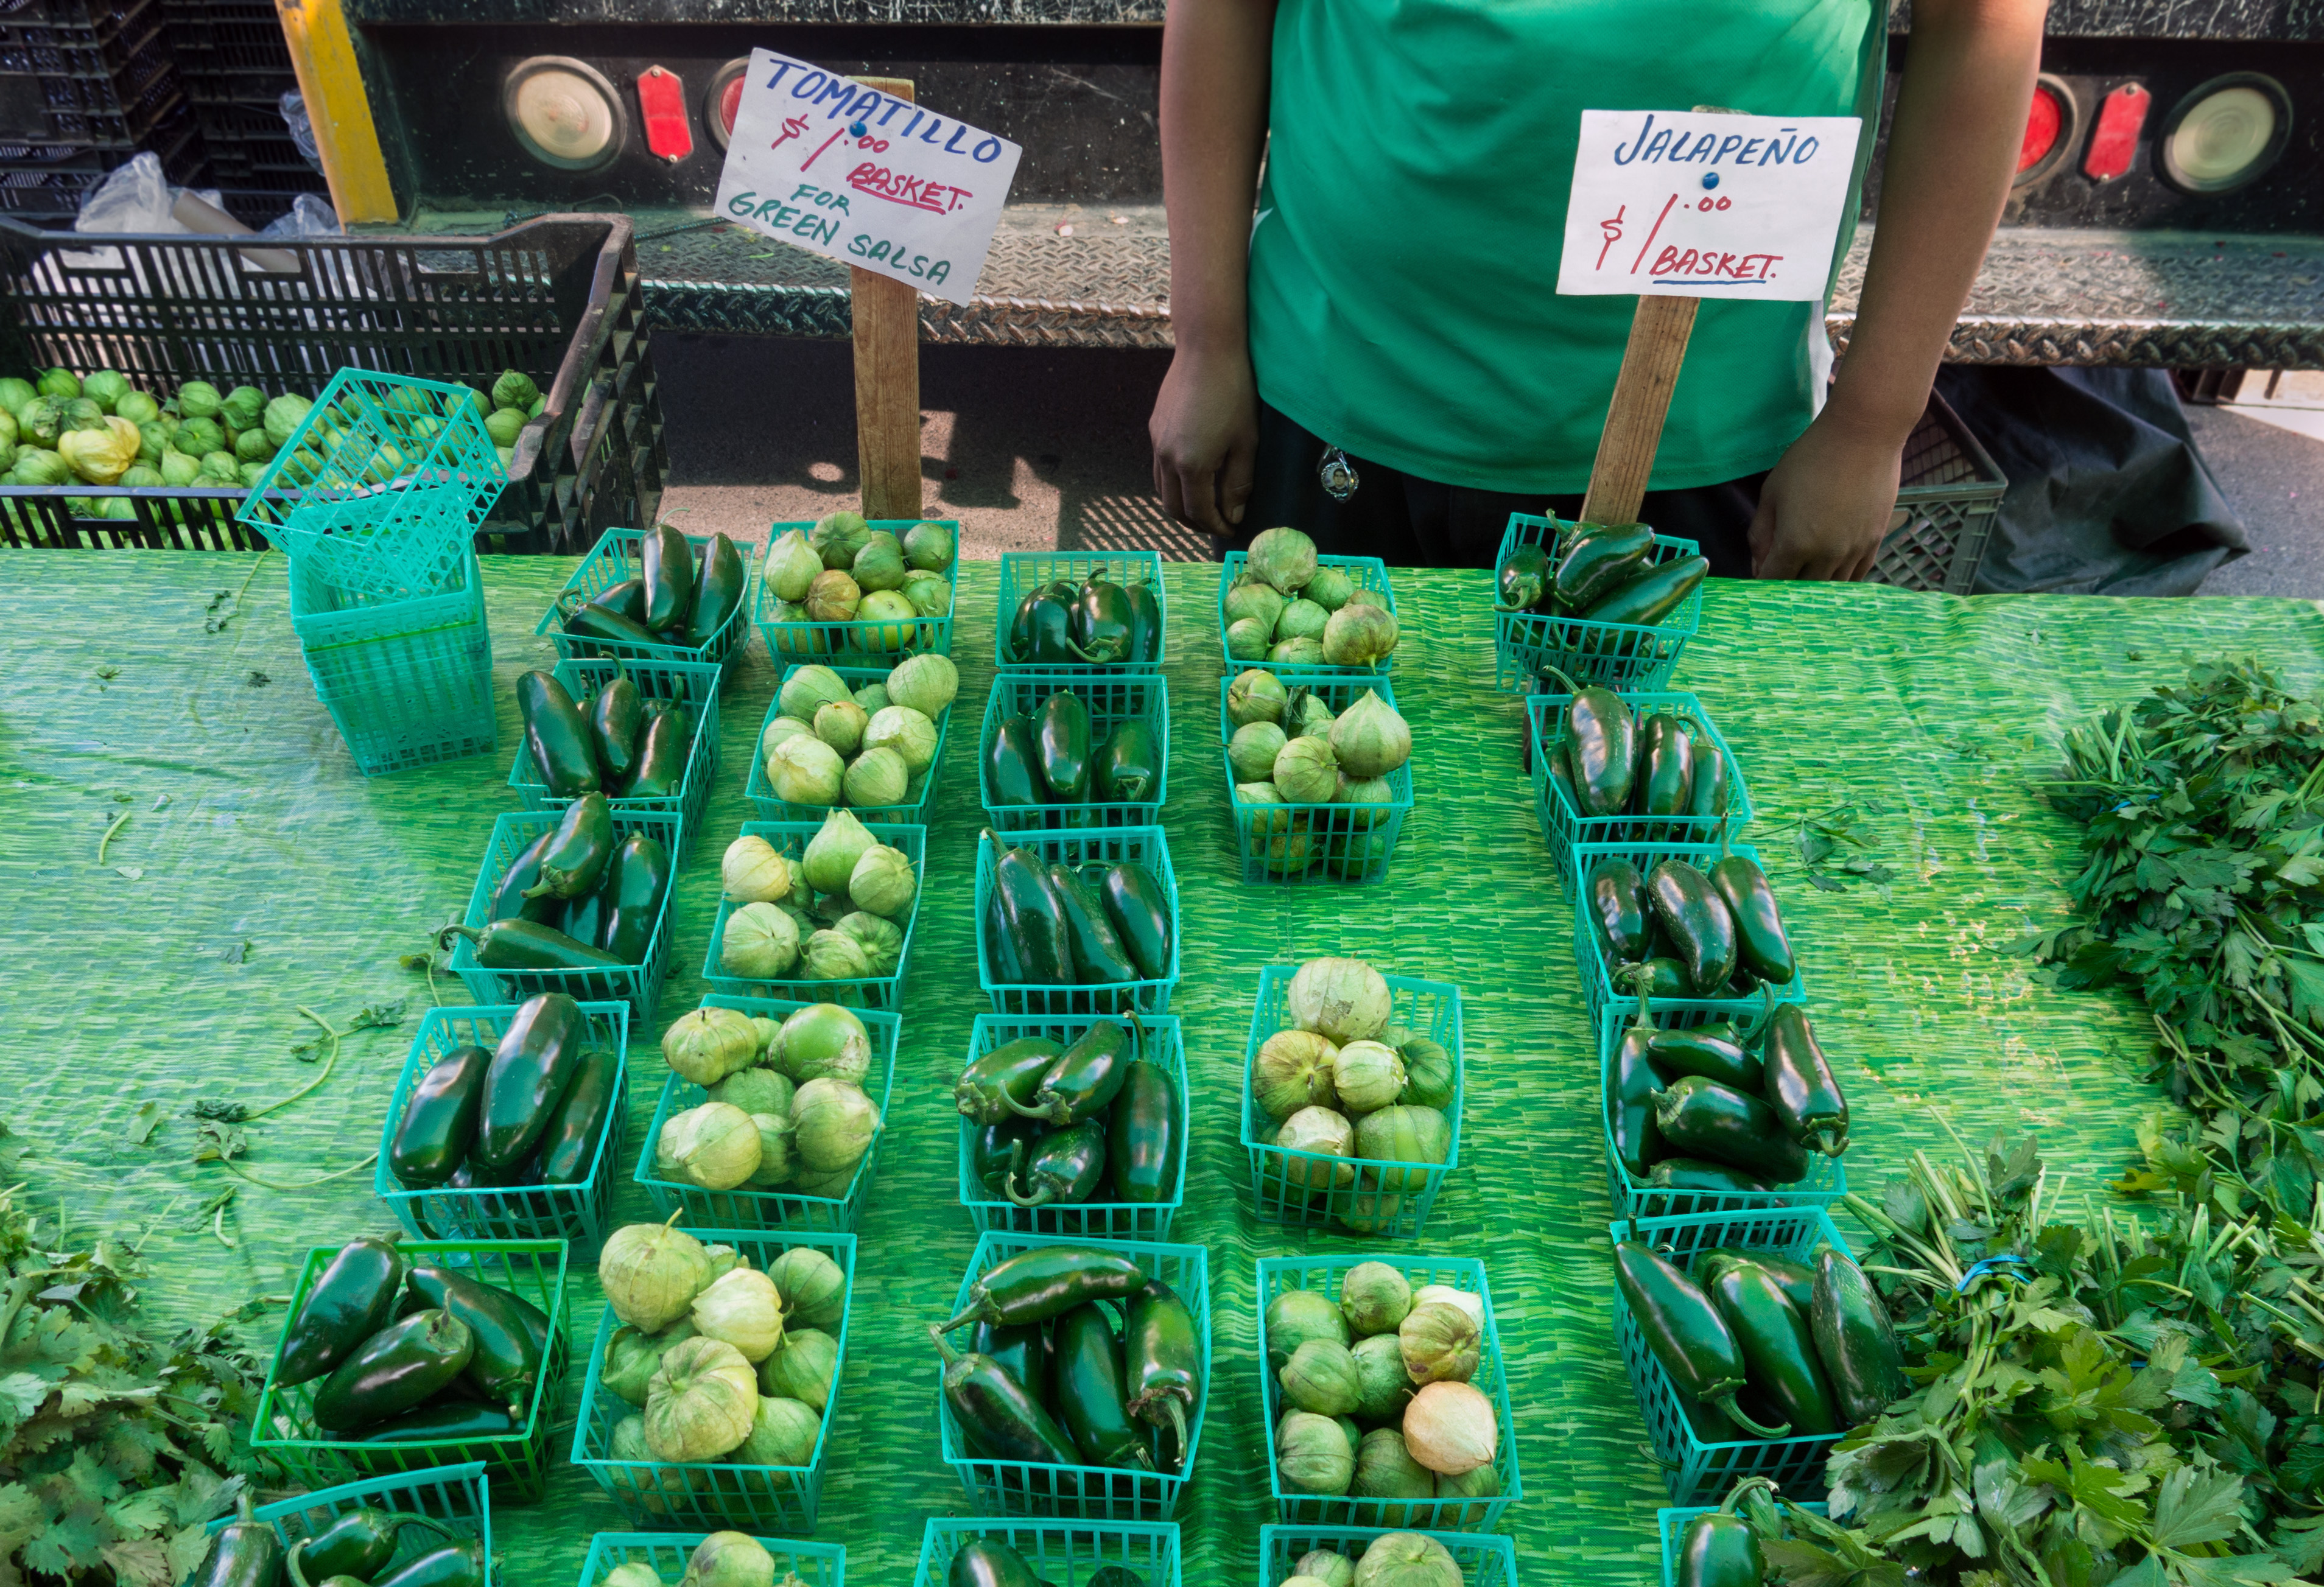
farm, food, green, produce, crop, market, agriculture, public space, peppers, tomatillo, farmersmarket, capsicum, californiagrown, jalape os